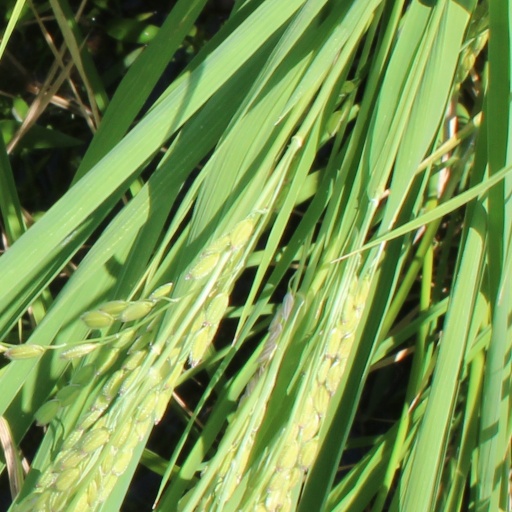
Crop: rice